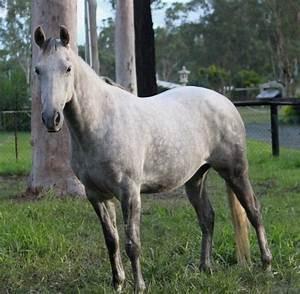
horse